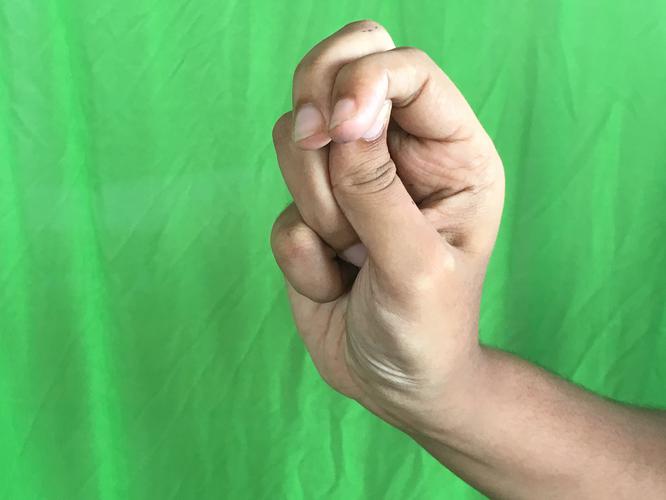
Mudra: Katakamukha_2
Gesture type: single_hand